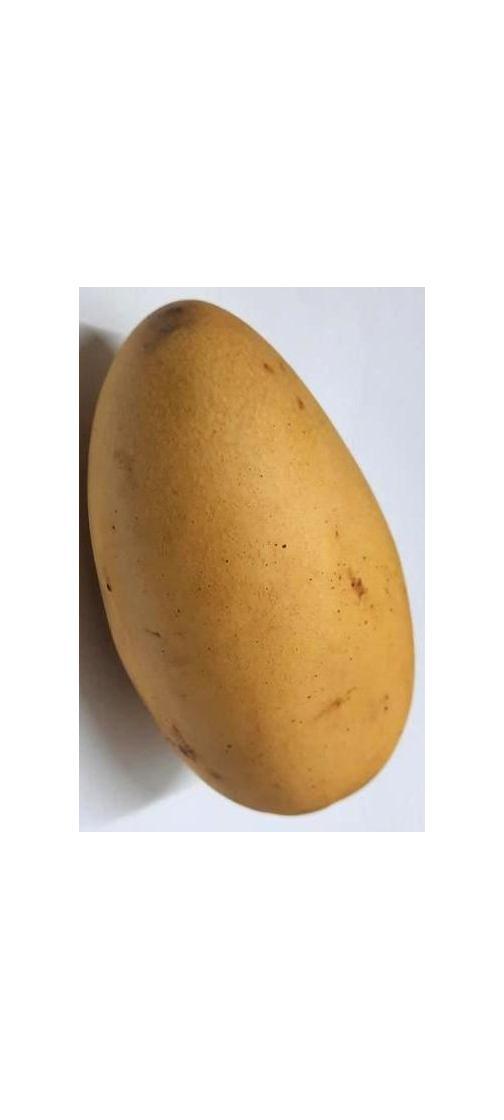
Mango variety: Katimon